Amazake

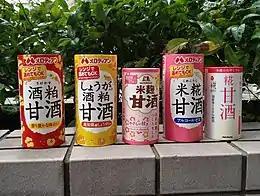
Several types of amazake from a supermarket

There are several recipes for "amazake" that have been used for hundreds of years. By a popular recipe, "kōji" is added to cooled whole grain rice causing enzymes to break down the carbohydrates into simpler unrefined sugars. As the mixture incubates, sweetness develops naturally. By another recipe, sake kasu is mixed with water and sugar is added.